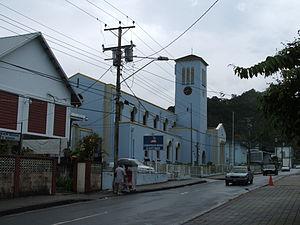
La pro-cathédrale Notre-Dame-du-Perpétuel-Secours est une cathédrale catholique située à San Fernando, à Trinité-et-Tobago.